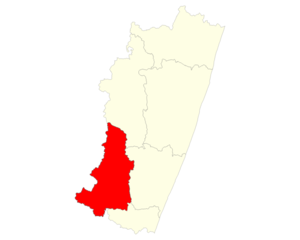
Localisation du district d'Ikongo dans la région Vatovavy-Fitovinany
Le district d'Ikongo est un district de la région de Vatovavy-Fitovinany, situé dans à l'Est de Madagascar.